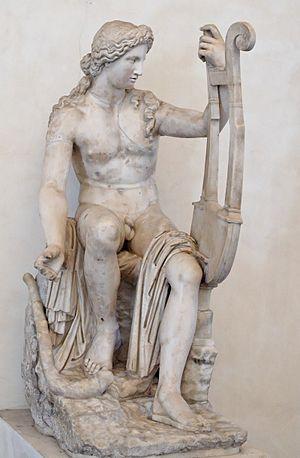
Apollon citharède. Marbre, éléments originaux (torse et jambe droite)
Le palais Altemps est un palais situé au Champ de Mars, à Rome, dans le quartier de Ponte, sur la piazza di San Apollinare 44, au nord de la piazza Navona.
L'œuvre de Friedrich Nietzsche est essentiellement une généalogie critique de la culture occidentale moderne et de l'ensemble de ses valeurs morales, politiques, philosophiques et religieuses. Cette critique procède d'un projet de dévaluer ces valeurs et d'en instituer de nouvelles dépassant le ressentiment et la volonté de néant qui ont dominé l'histoire de l'Europe sous l'influence du christianisme ; ceci notamment par l'affirmation d'un éternel retour du même et par le dépassement de l'humanité et l'avènement du surhumain. L'exposé de ses idées prend dans l'ensemble une forme aphoristique ou poétique.